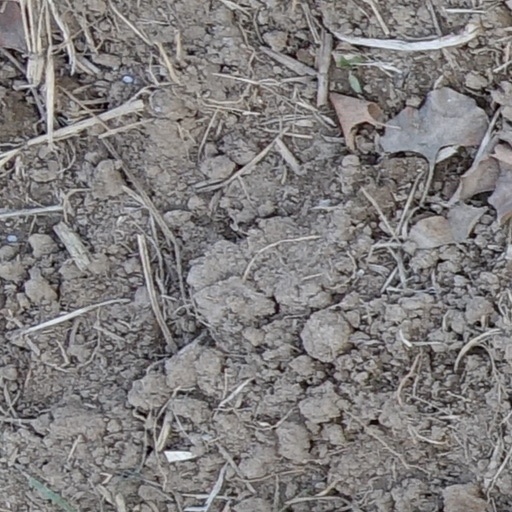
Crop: wheat